Mary of Teck

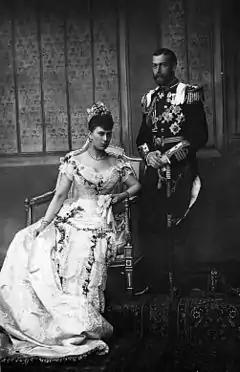
Wedding photo of Prince George, Duke of York, and Princess Victoria Mary of Teck, 6 July 1893

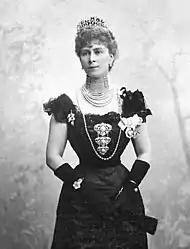
Thin Mary wearing a formal dress, a rope of pearls and a tiara

Mary married Prince George, Duke of York, in London on 6 July 1893 at the Chapel Royal, St James's Palace. The couple lived in York Cottage on the Sandringham Estate in Norfolk, and in apartments in St James's Palace. York Cottage was a modest house for royalty, but it was a favourite of George, who liked a relatively simple life. They had six children: Edward, Albert, Mary, Henry, George, and John.